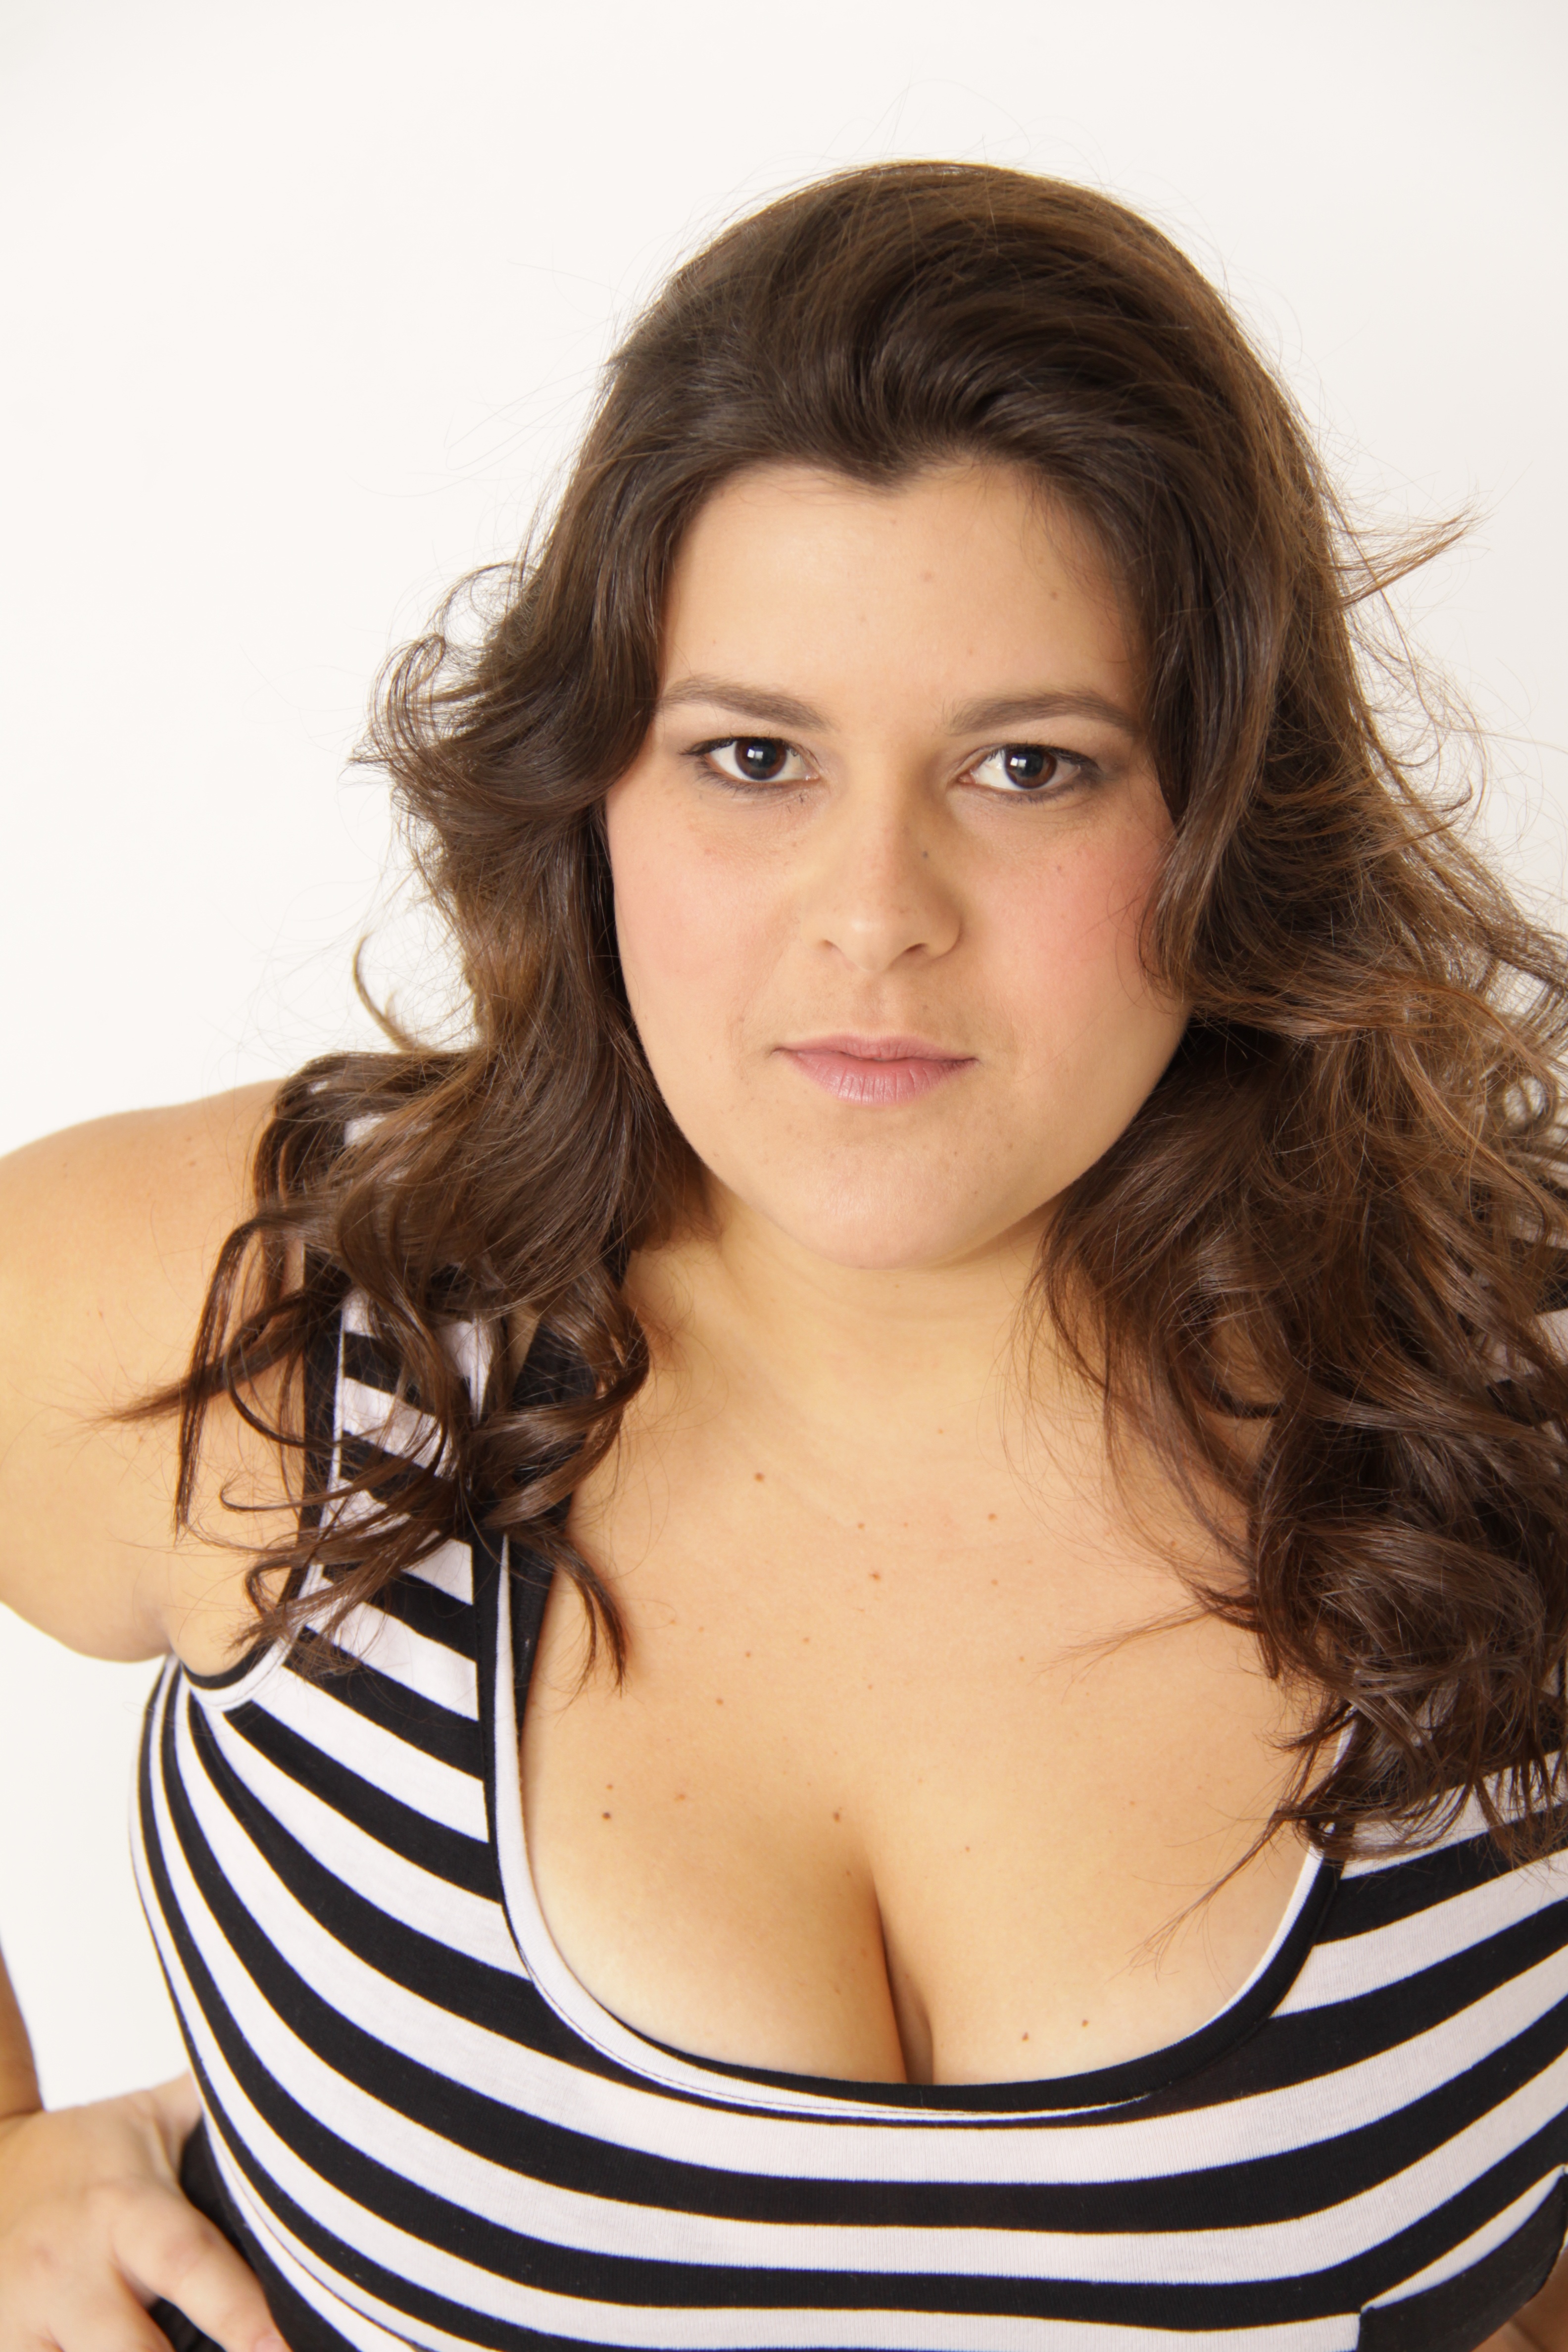
person, woman, hair, photography, portrait, model, hairstyle, eyebrow, chest, long hair, human body, black hair, face, fat, thigh, head, skin, beauty, portuguese, abdomen, photo shoot, plus size, brown hair, portrait photography, art model, supermodel, gravure idol